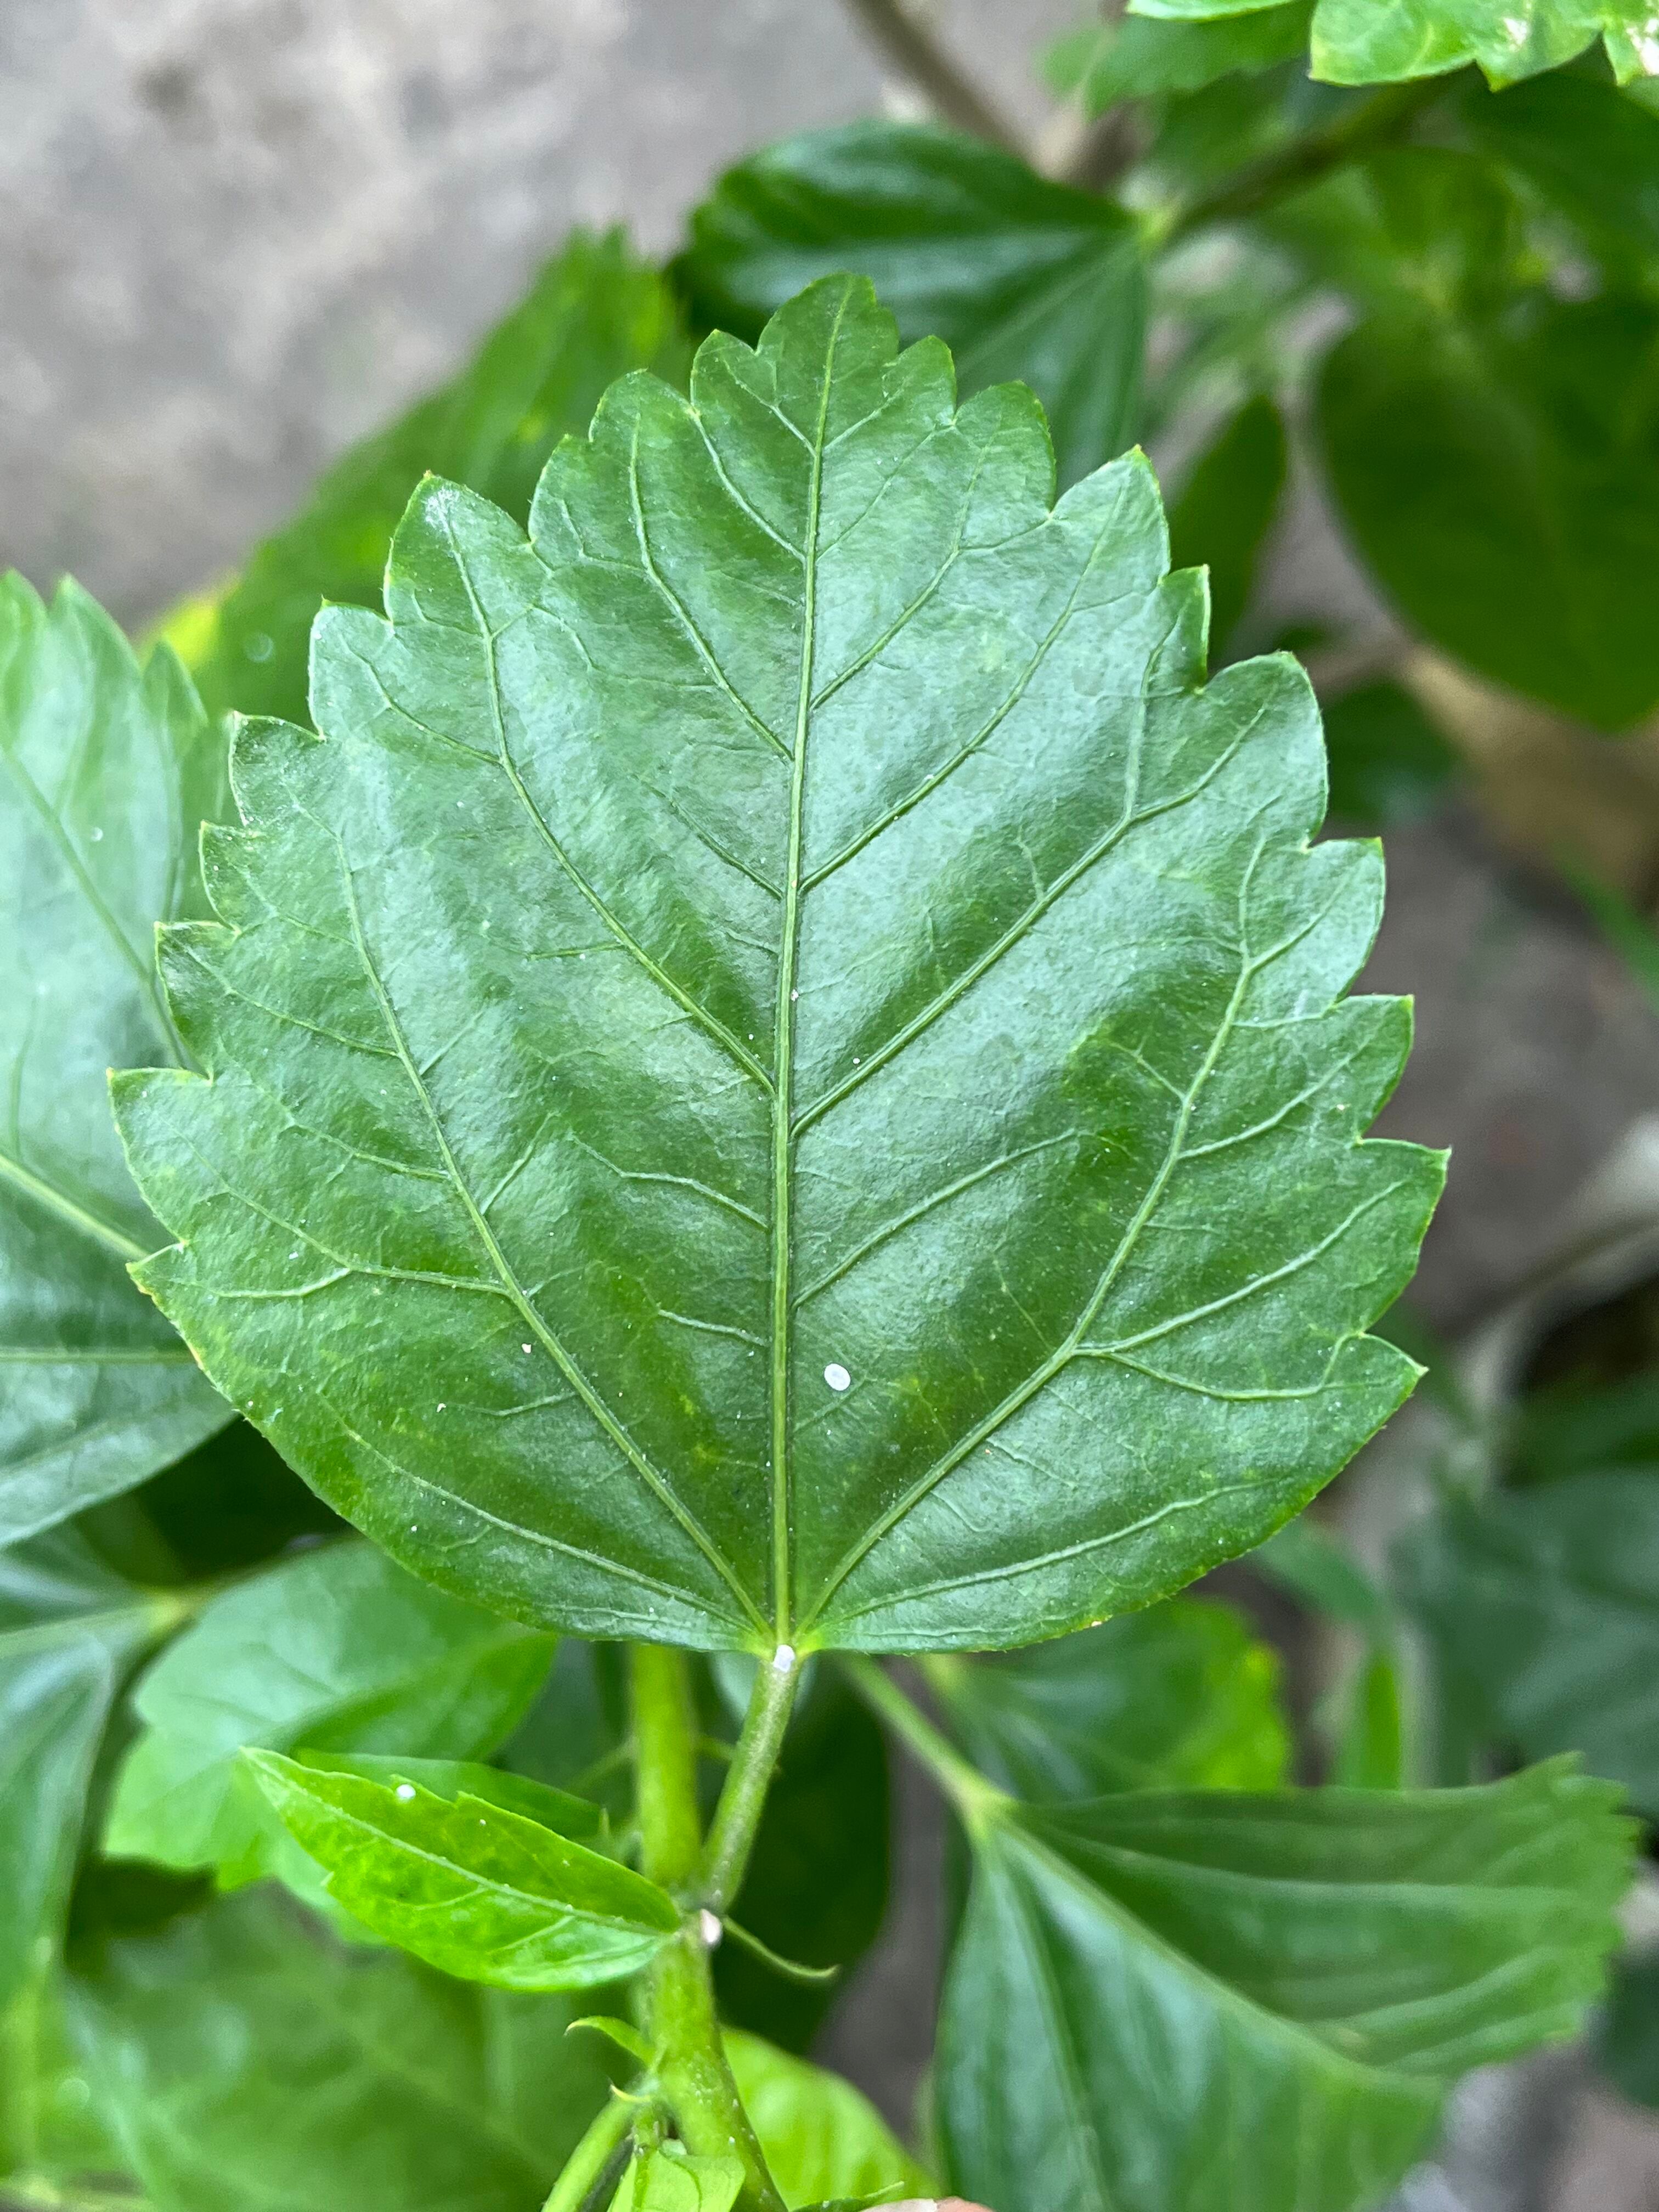
Plant species: hibiscus-rosa-sinensis